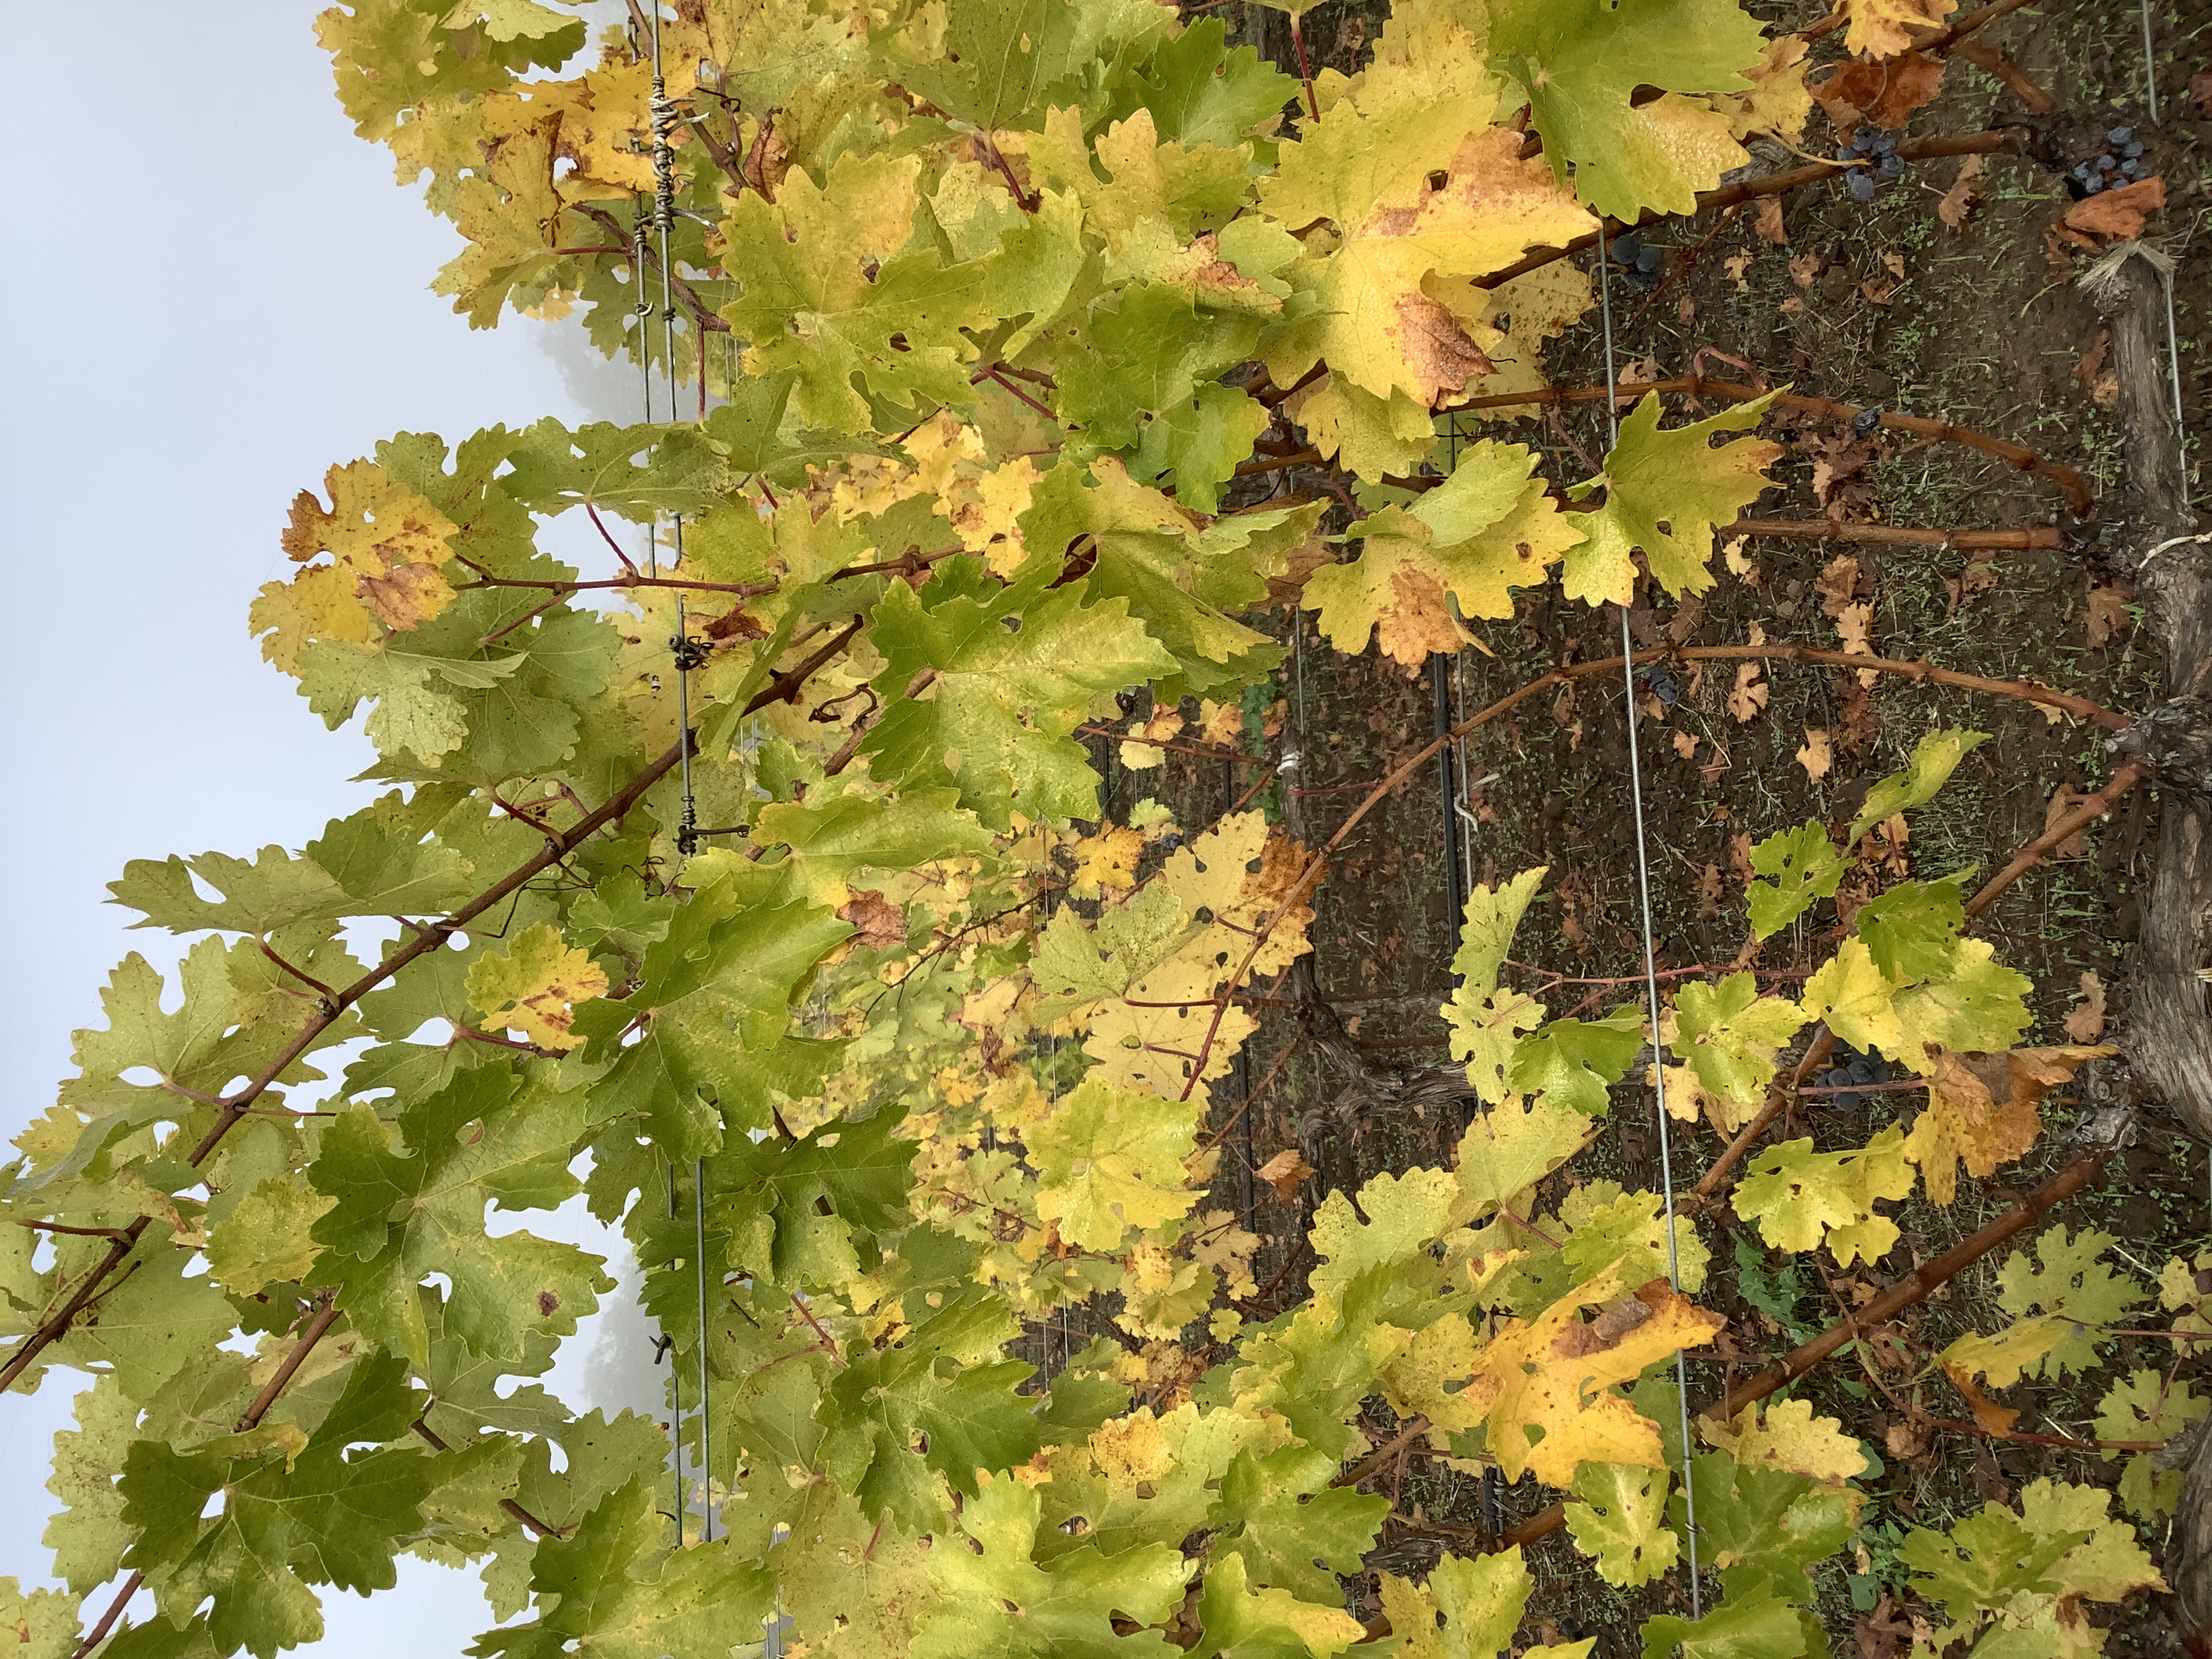
Label: No Virus